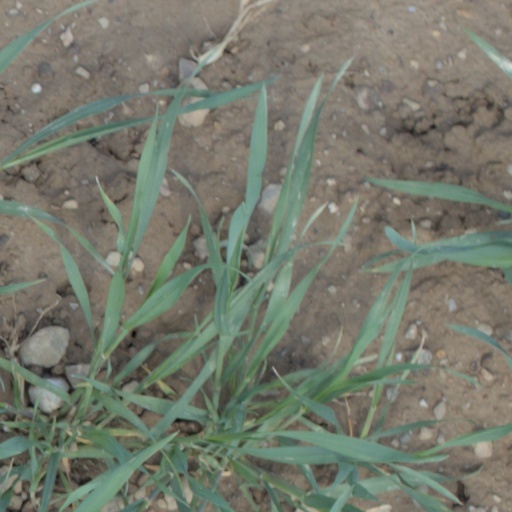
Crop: wheat